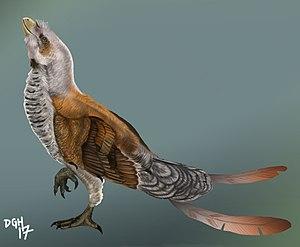
La formation de Jiufotang est une formation géologique d'âge Crétacé inférieur qui affleure dans la province de Liaoning, située dans le nord-est de la Chine.